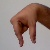
The image shows a hand gesture representing the letter 'Q' in Indian Sign Language.